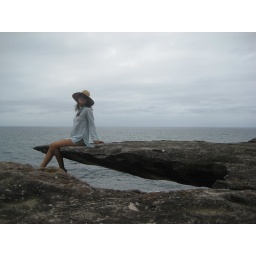
Gorgeous rock ledge over water